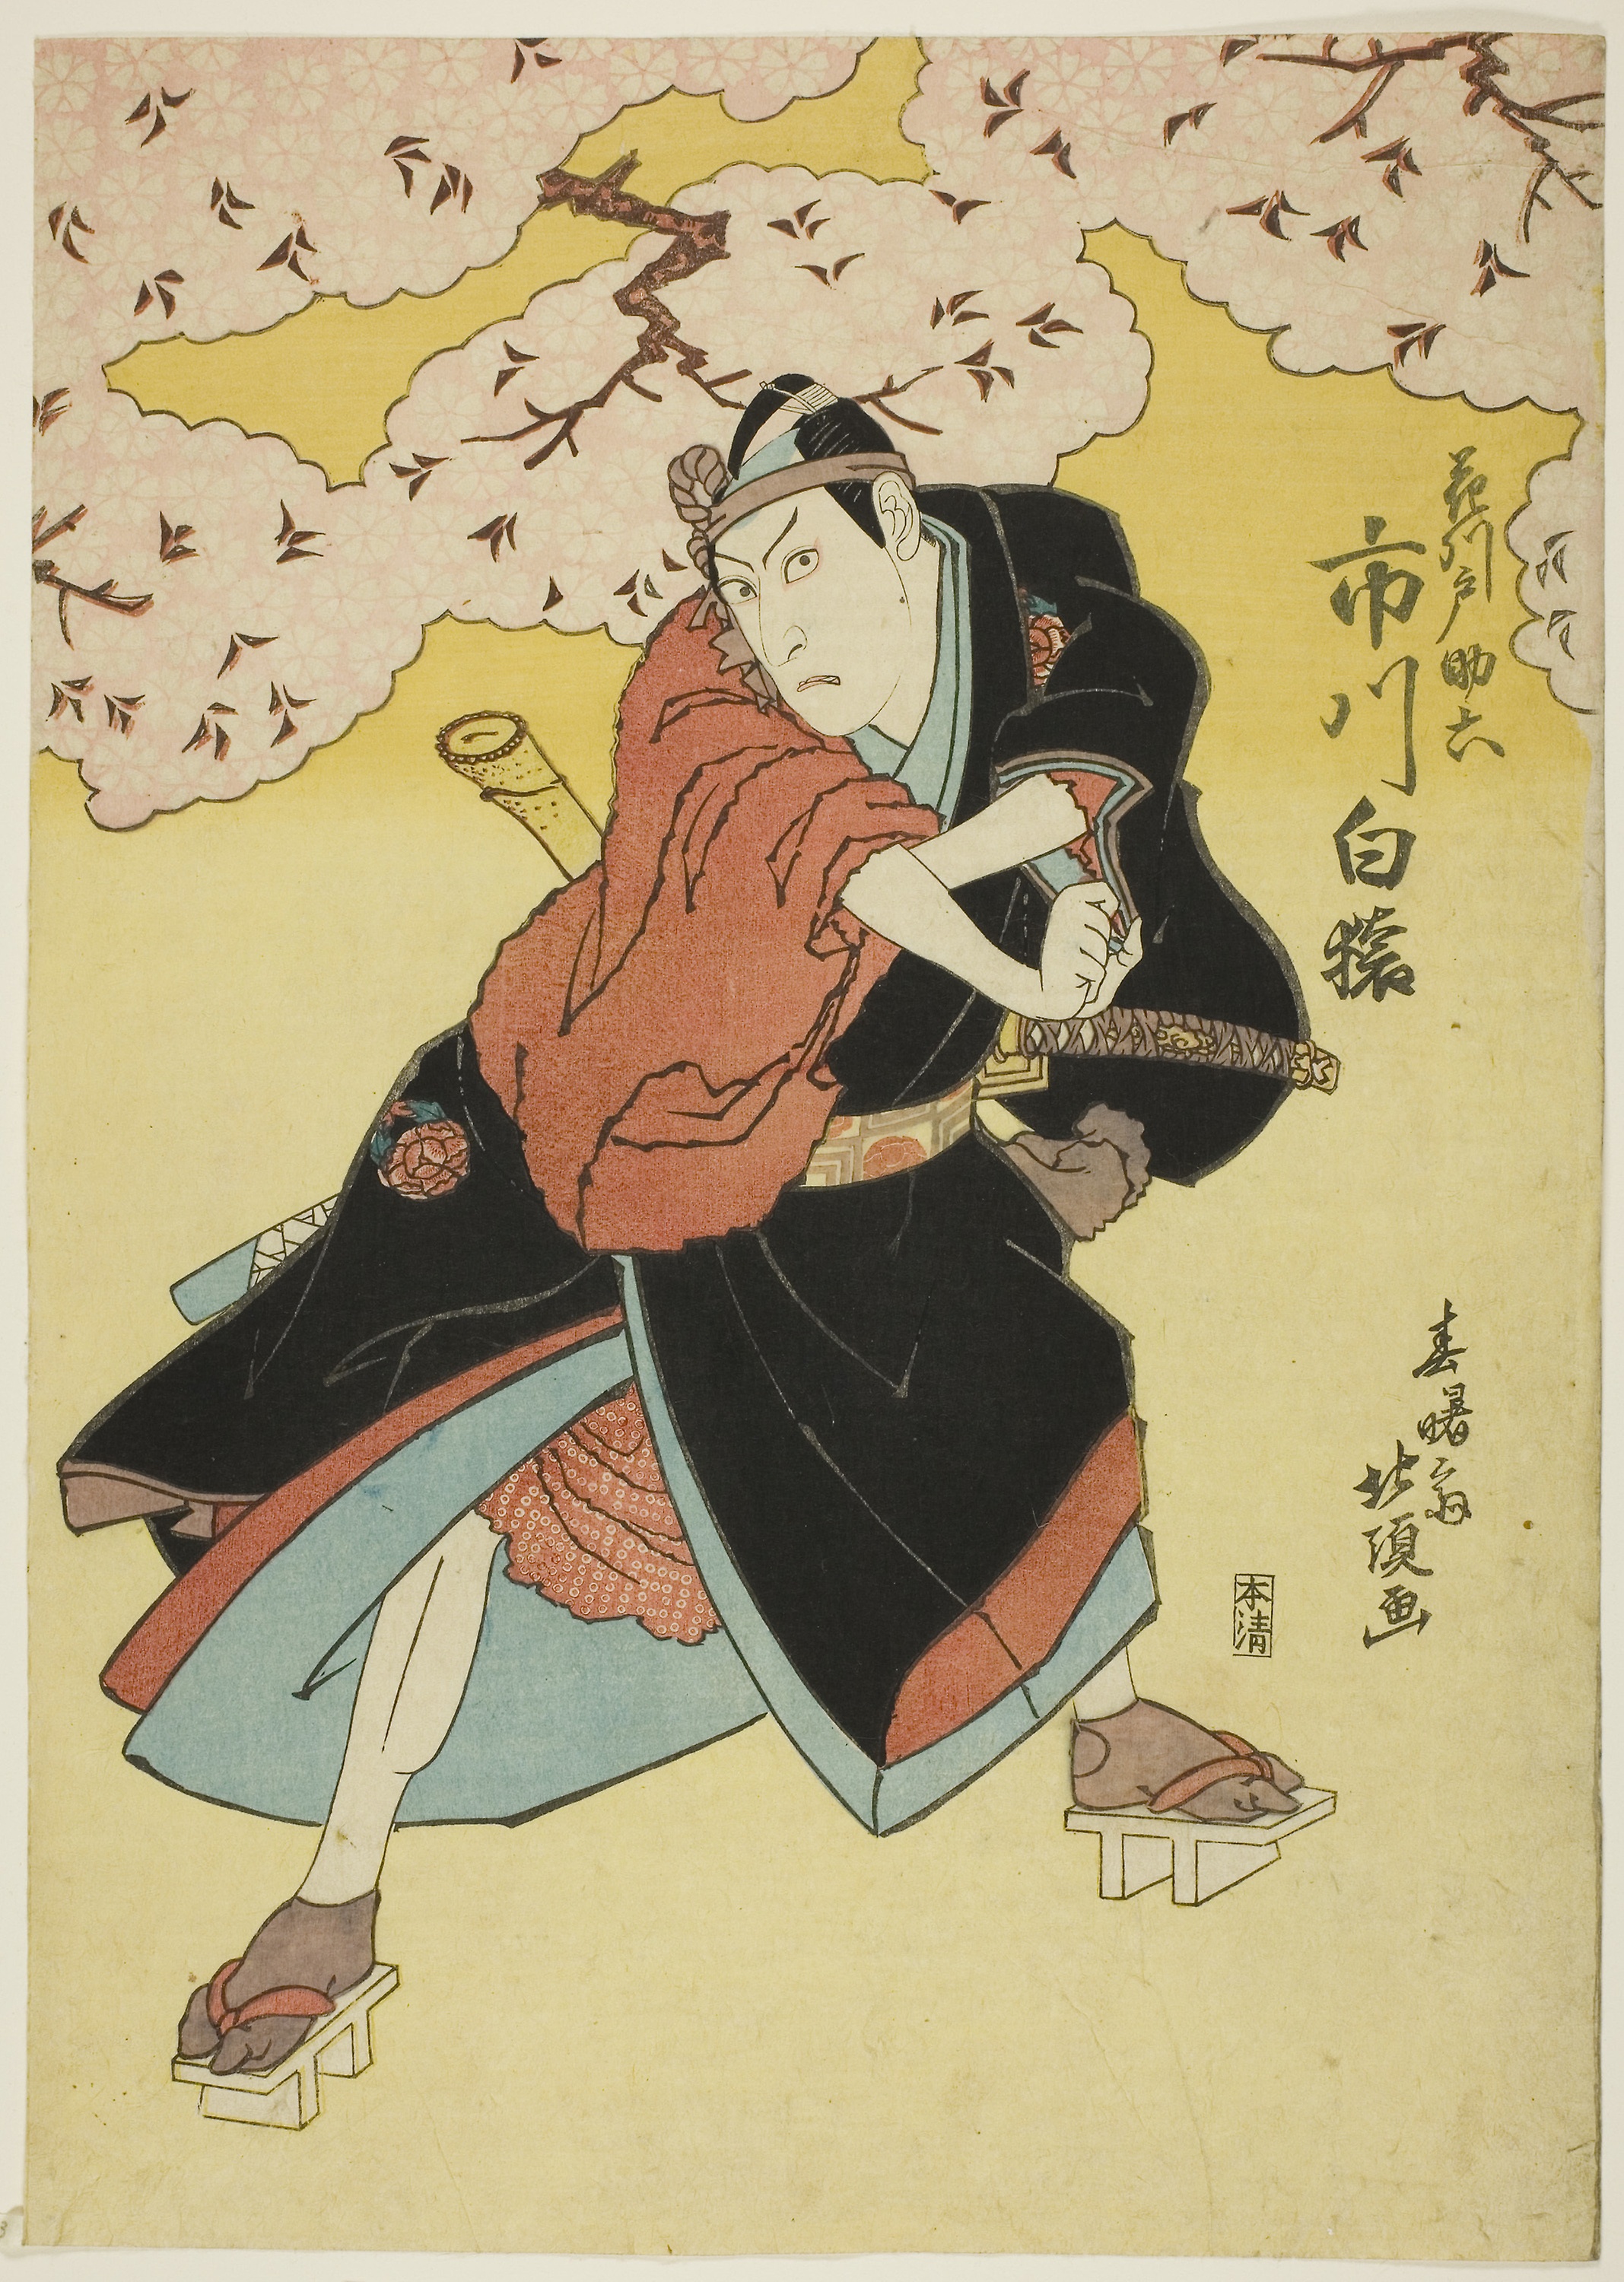
cartoon, illustration, art, fictional character, fiction, kung fu